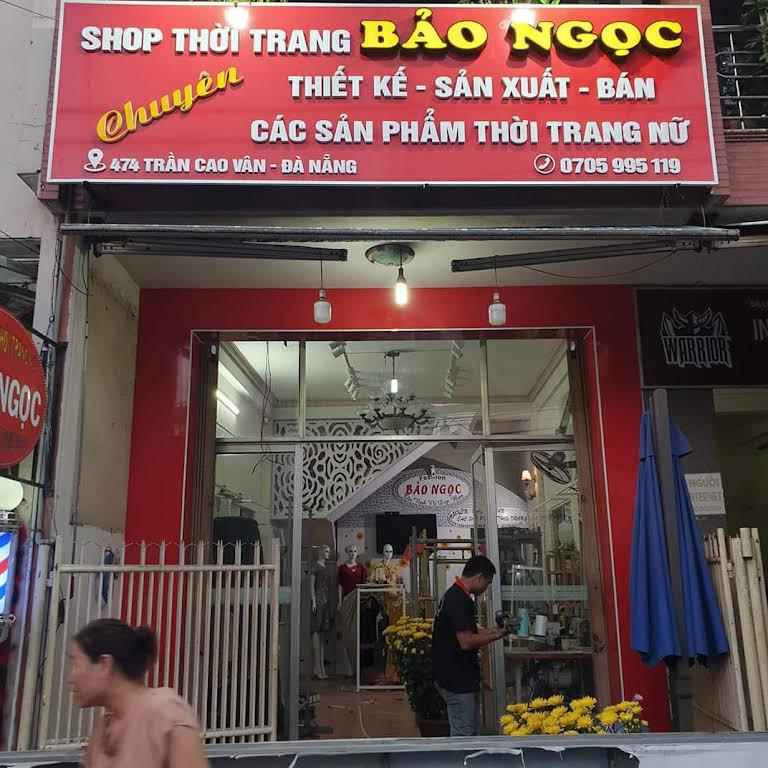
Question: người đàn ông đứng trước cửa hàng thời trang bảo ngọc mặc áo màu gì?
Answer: màu đen